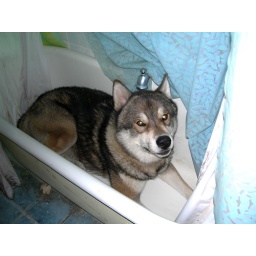
Koda in the 3rd fl bathroom 6 ft clawfoot tub